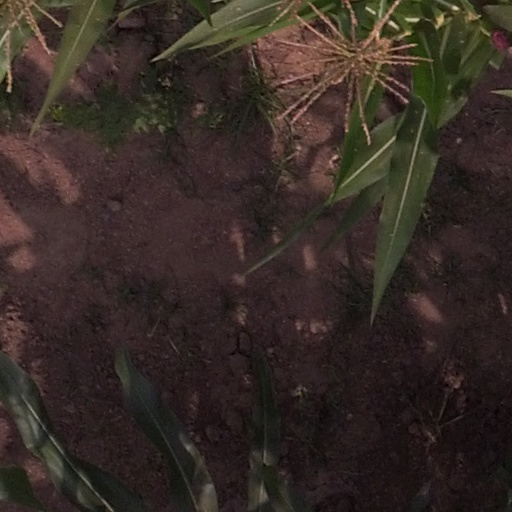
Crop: maize; corn